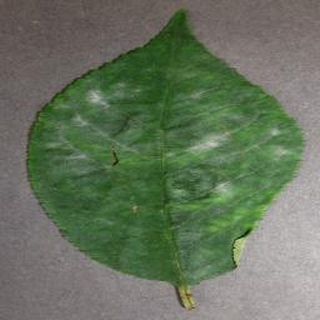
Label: cherry_powdery_mildew